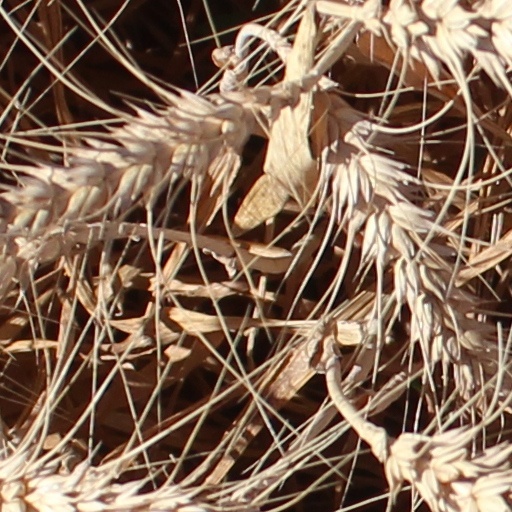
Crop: wheat